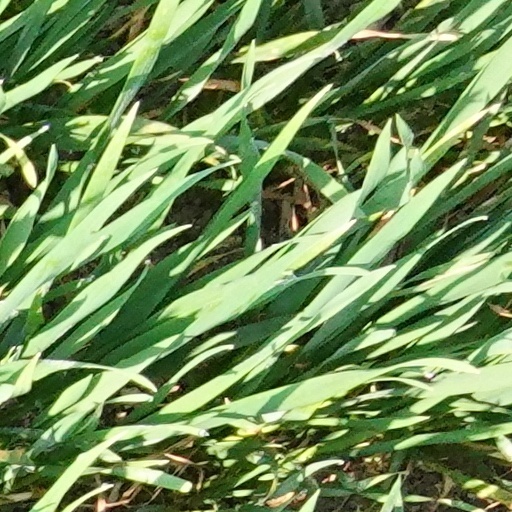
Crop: wheat